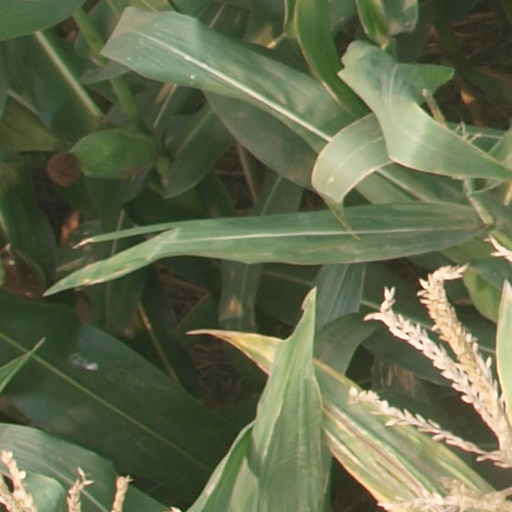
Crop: maize; corn